Colmier-le-Haut

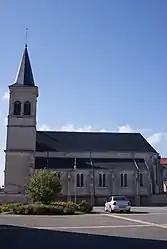
The church in Colmier-le-Haut

Colmier-le-Haut is a commune in the Haute-Marne department in north-eastern France.